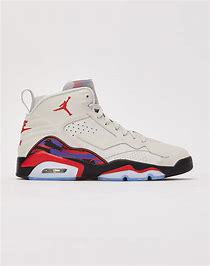
Brand: Jordan
Model: Jumpman MVP